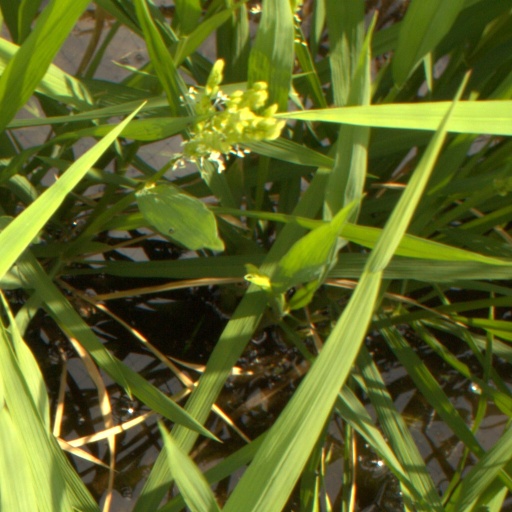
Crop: rice